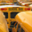
Label: bus